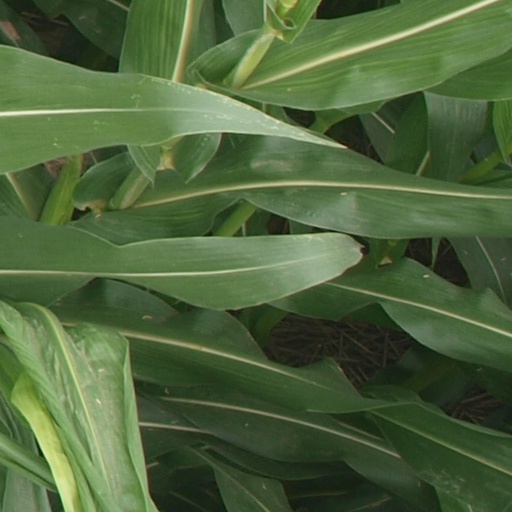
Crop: maize; corn